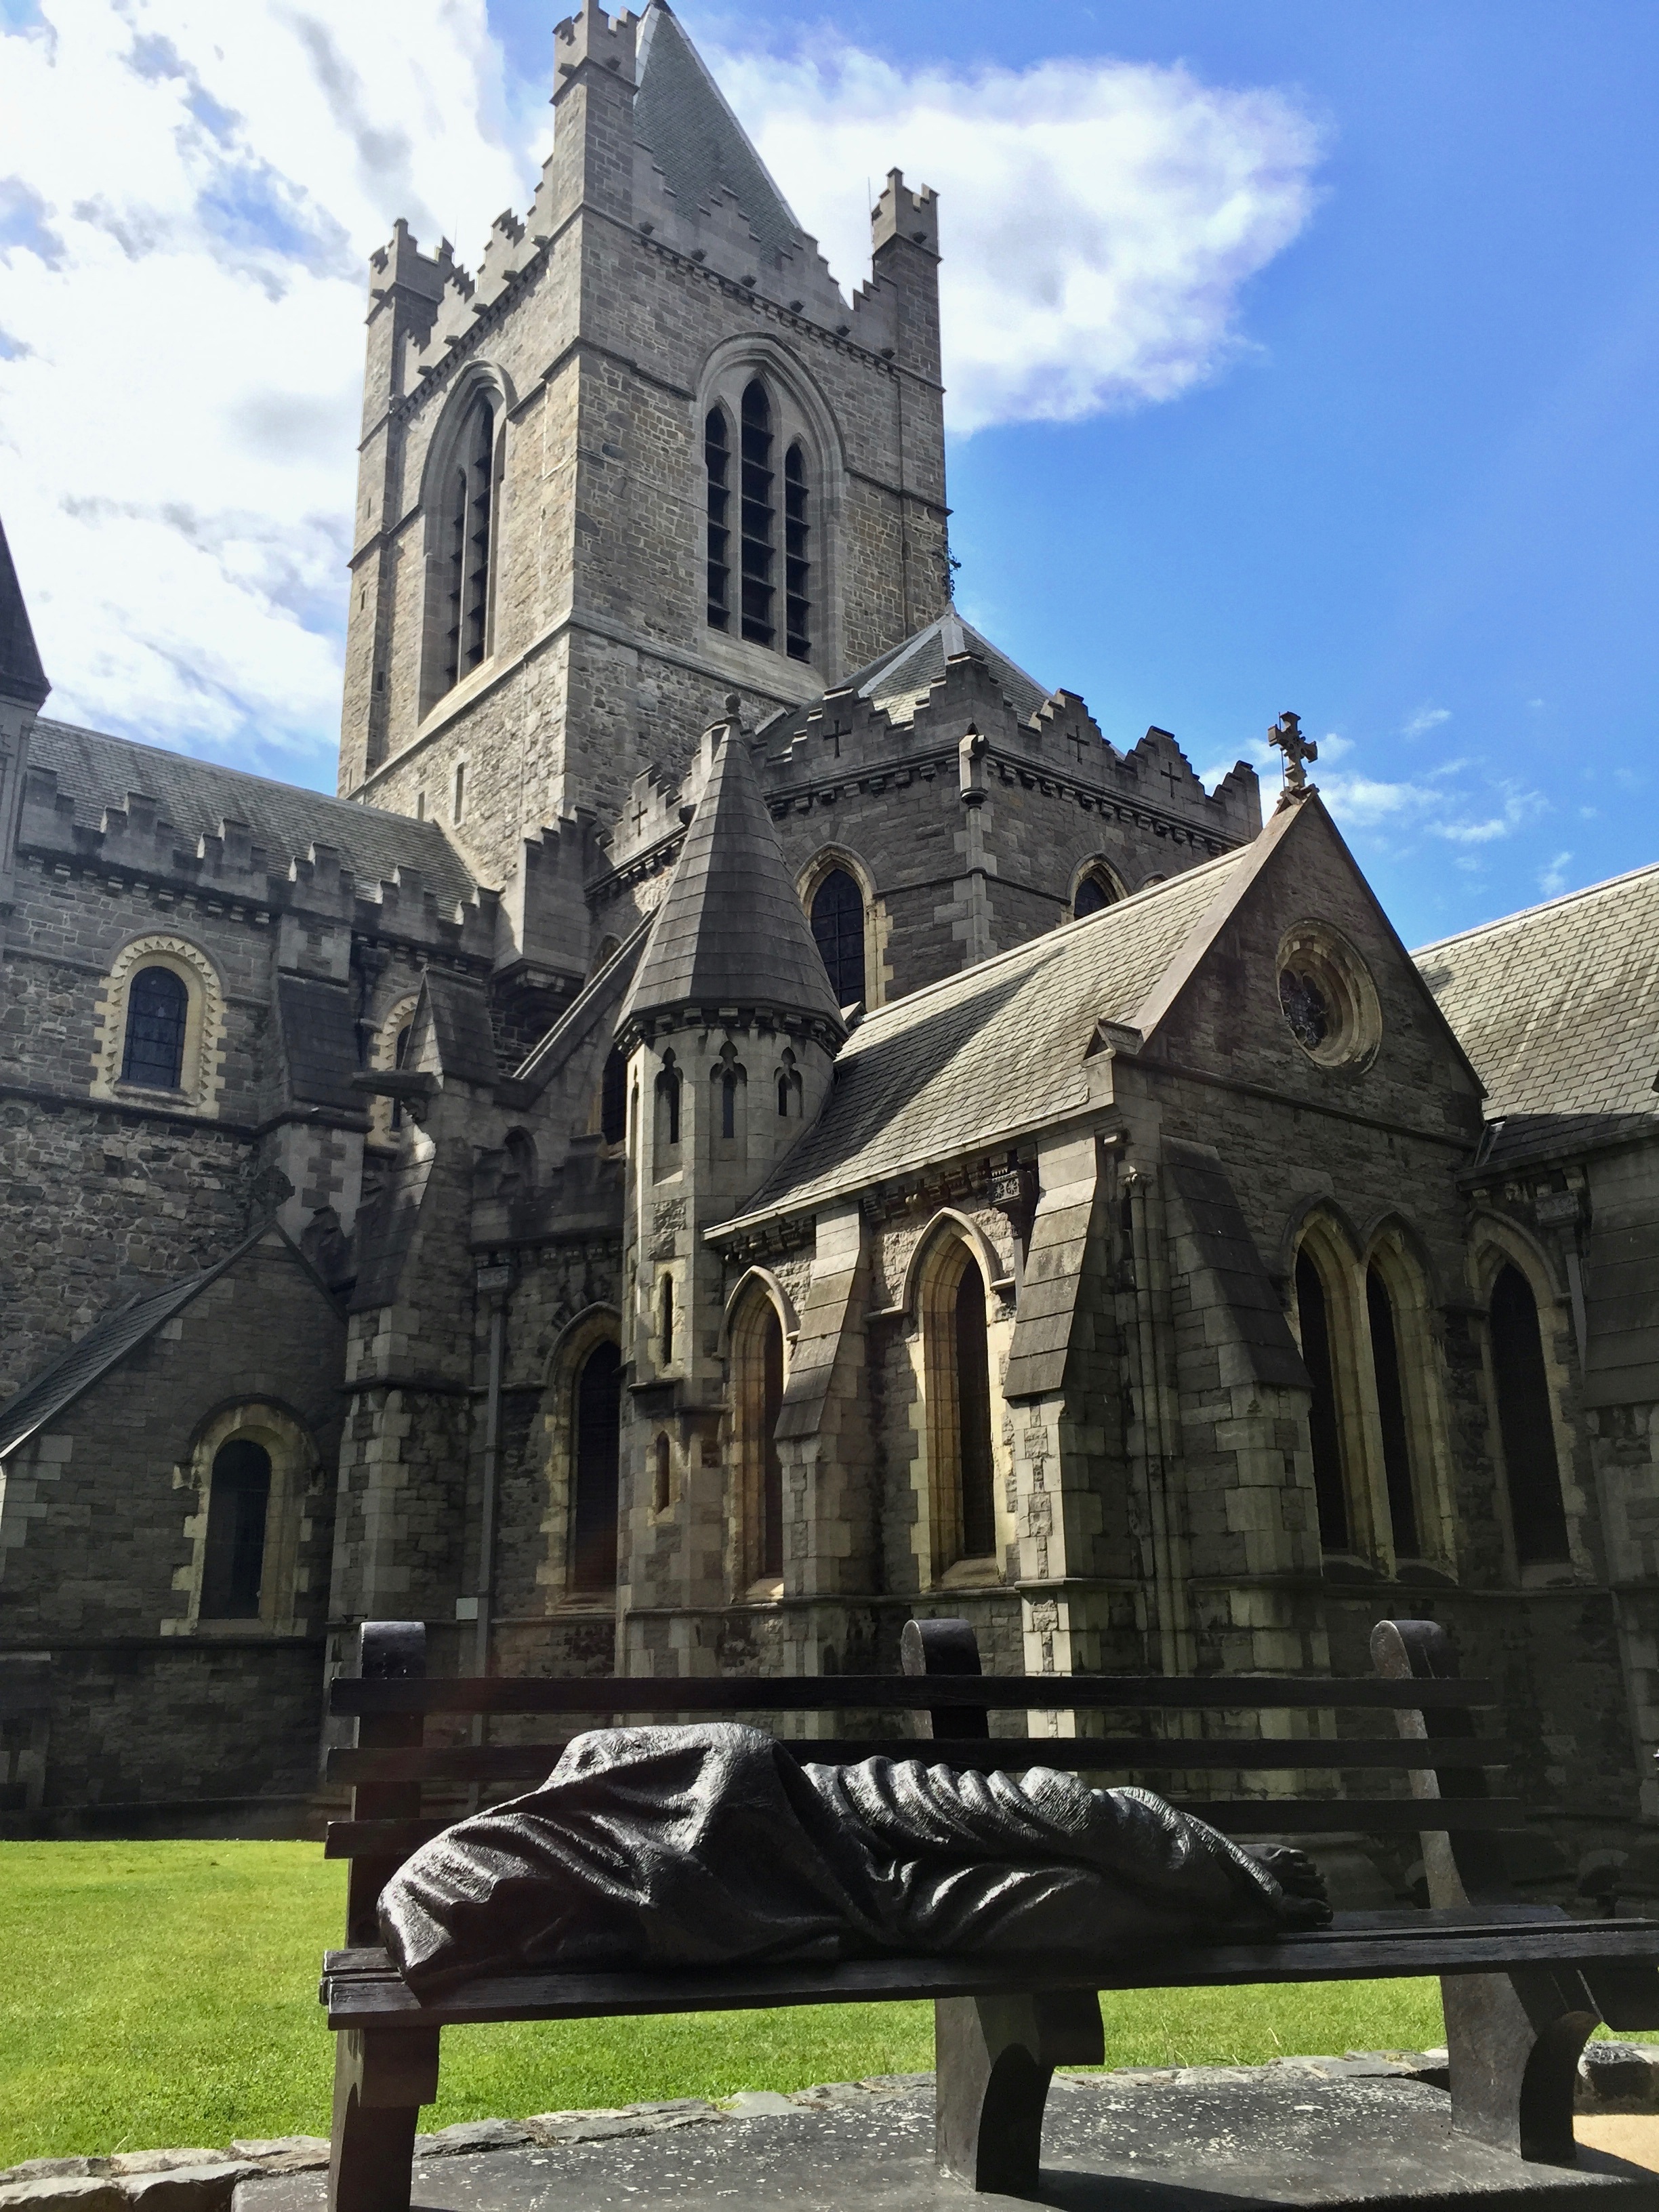
building, church, cathedral, chapel, trip, place of worship, christ, monastery, ireland, abbey, dublin